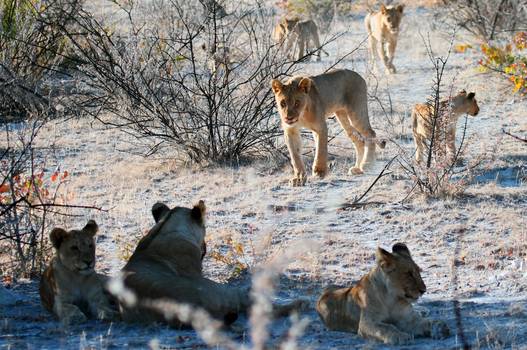
Label: No Watermark